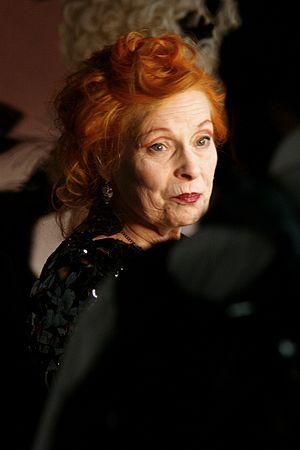
Vivienne Westwood, surnommée l'« enfant terrible de la mode », est une styliste britannique, née le 8 avril 1941 à Tintwistle, connue pour ses créations excentriques et colorées, et notamment pour ses chapeaux. Dans les années 1970, elle crée, avec son compagnon de l'époque Malcolm McLaren – par ailleurs manager des Sex Pistols – une boutique de mode qui contribue à lancer la mode punk.